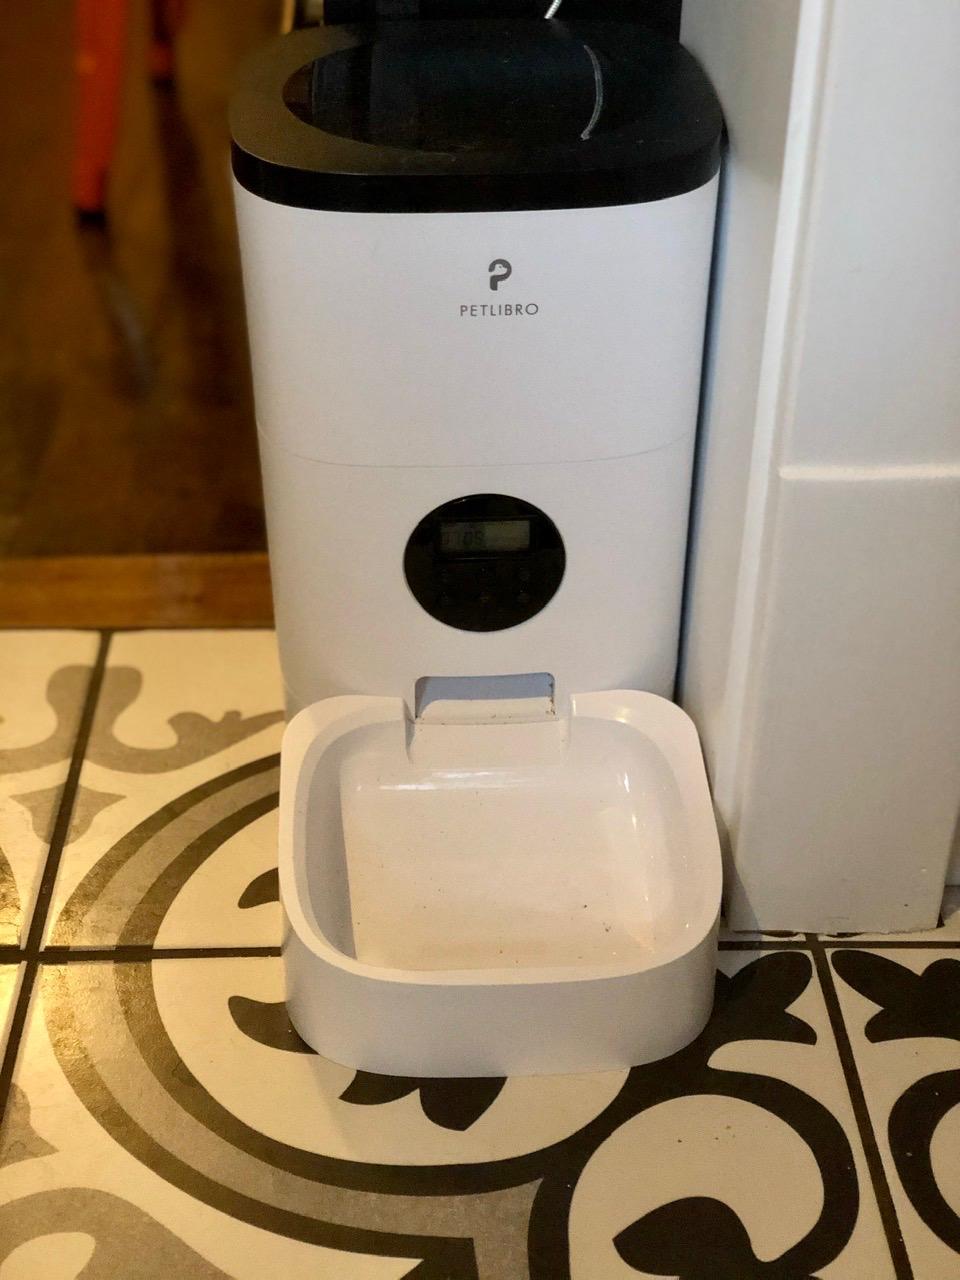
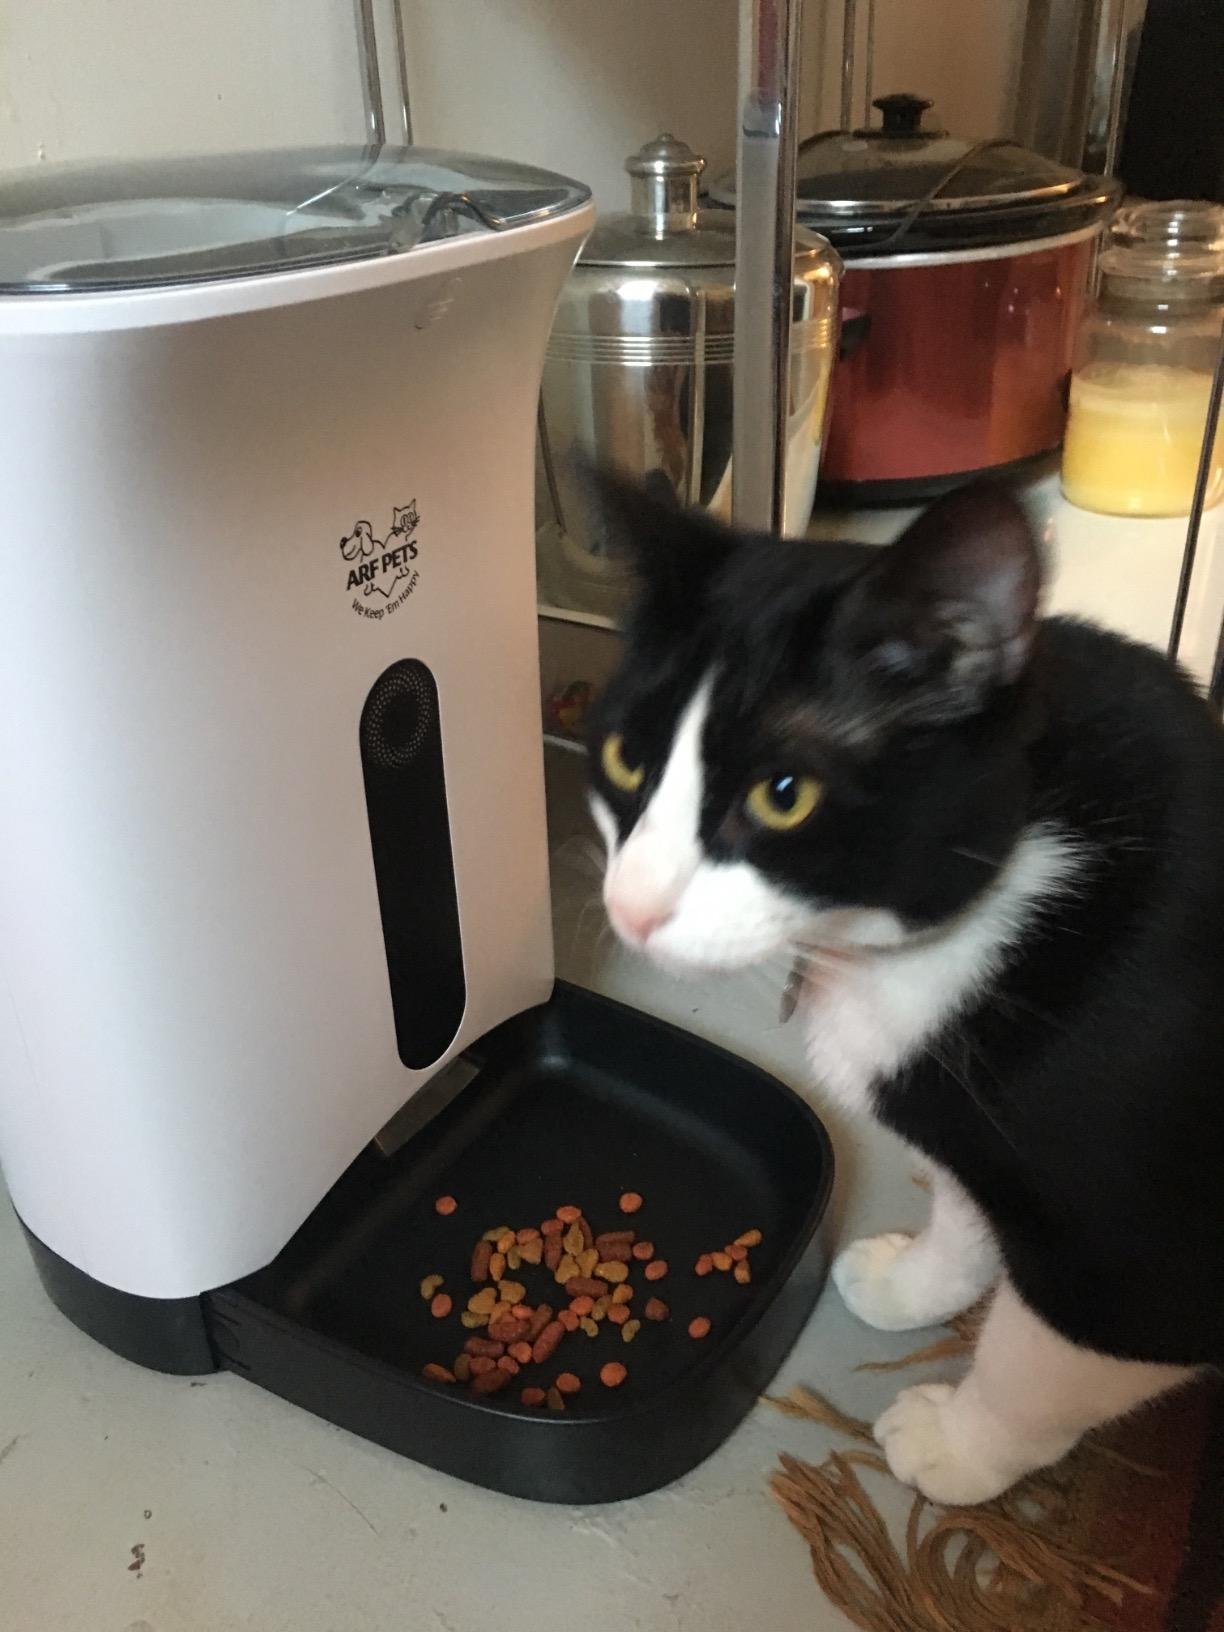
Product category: items_feeder
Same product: no